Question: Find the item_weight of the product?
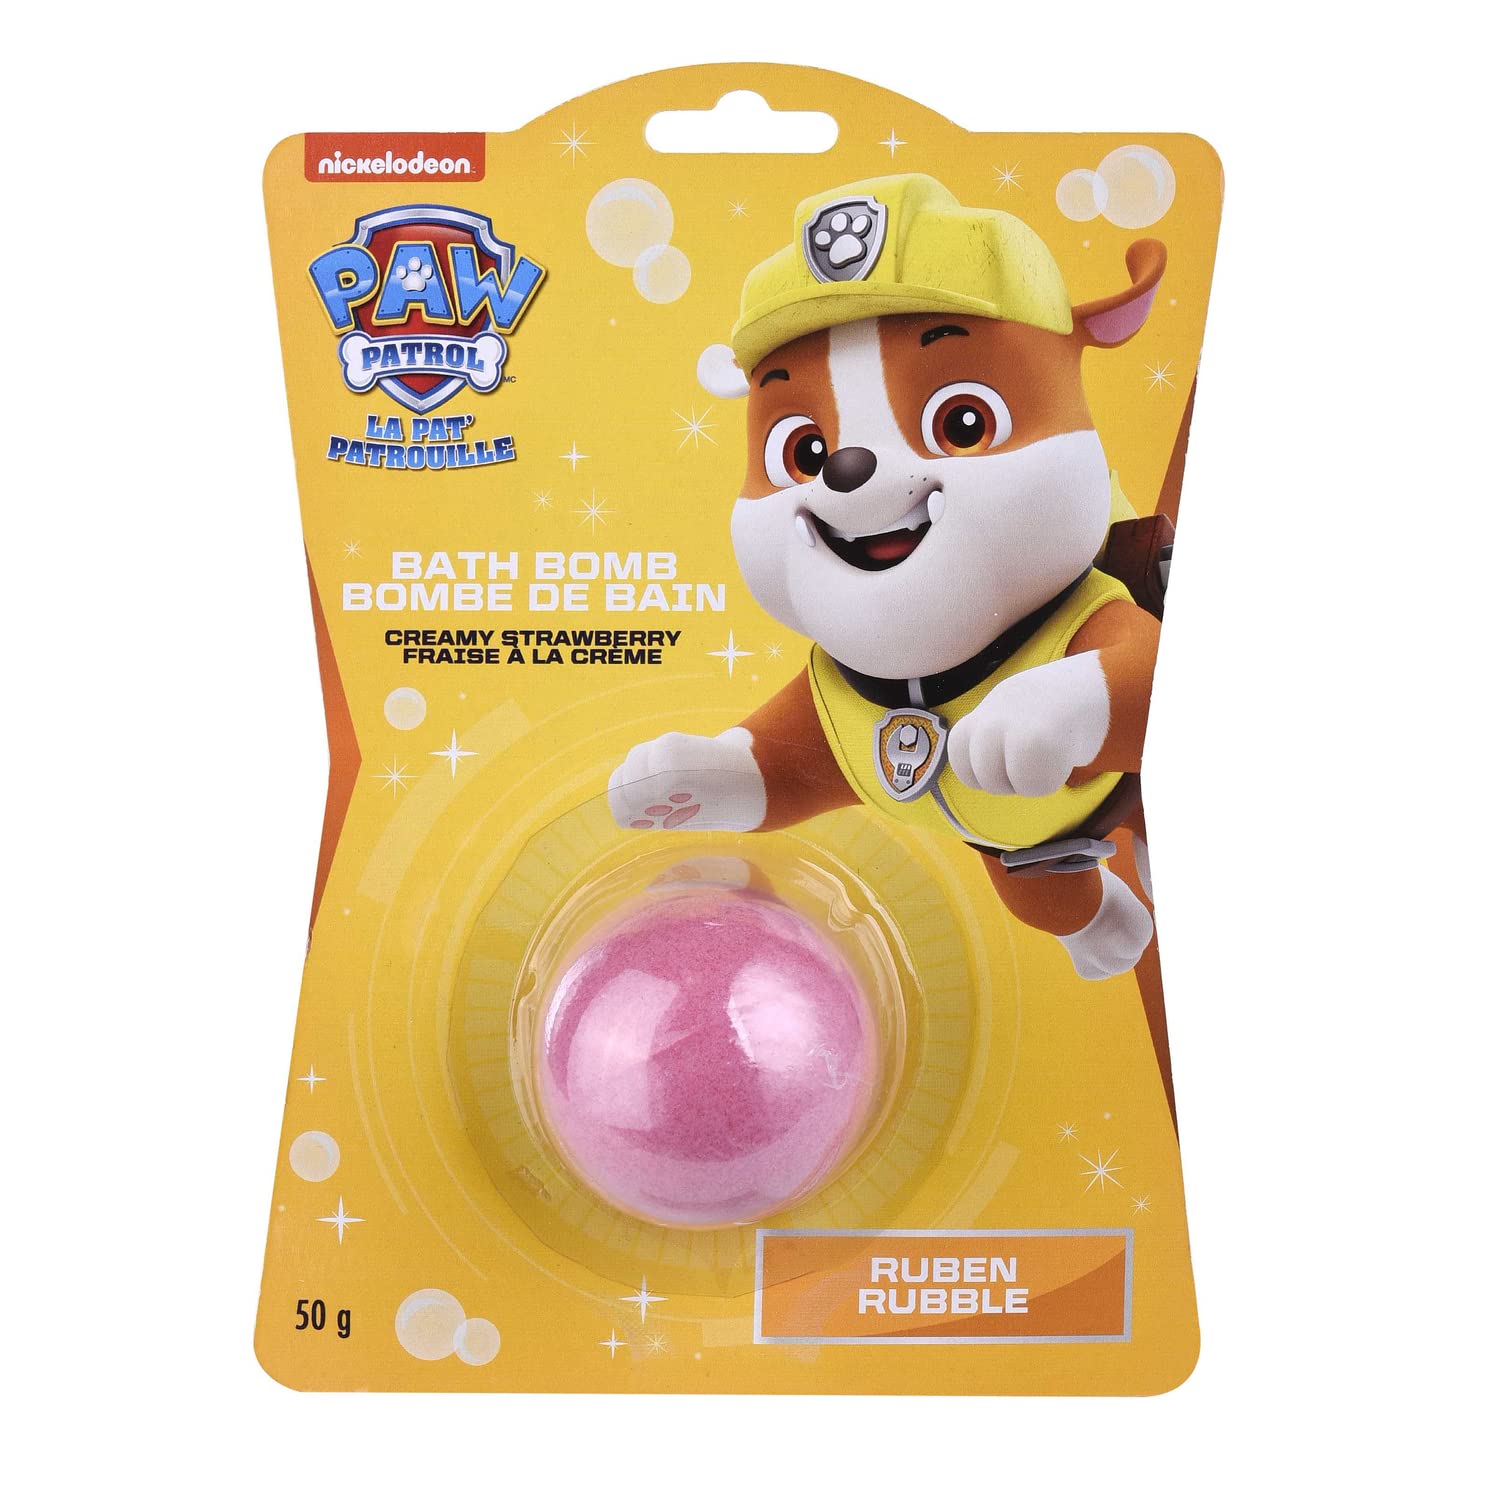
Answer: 50.0 gram